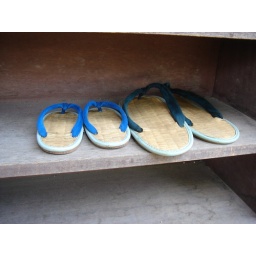
Zouri sandals which were in a shoe box at Ninnaji Temple.